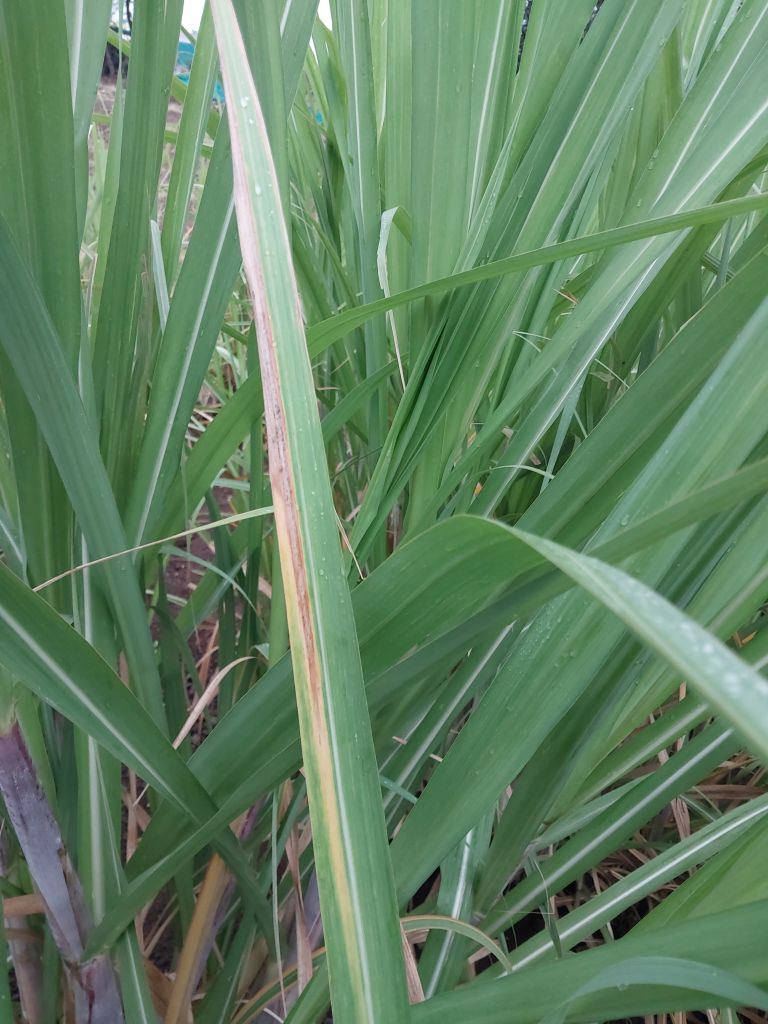
Label: Banded Chlorosis